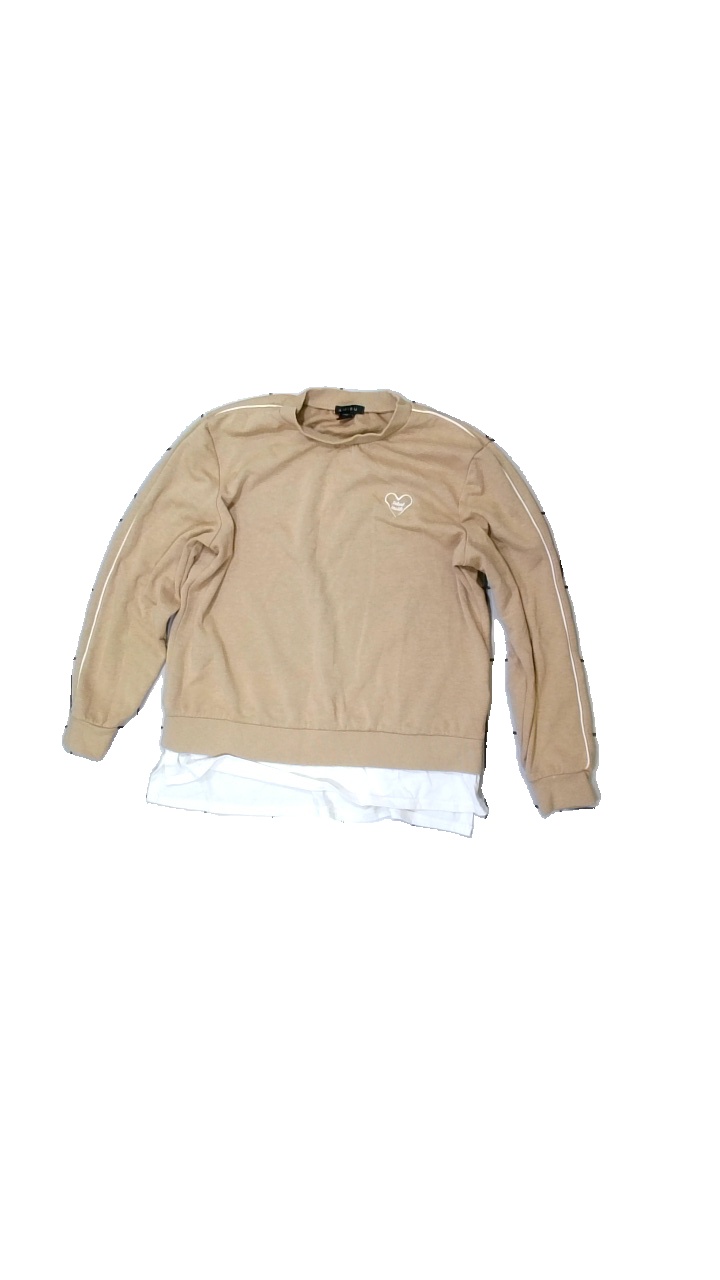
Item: Sweater (Ladies)
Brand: Amisu (new Yorker)
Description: Beige sweatshirt with emroidery
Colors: Beige, White
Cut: Regular, C-collar
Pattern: Embroidered
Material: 63% Polyester 37% Cotton
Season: All
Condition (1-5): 3
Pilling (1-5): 3
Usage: Export
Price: <50